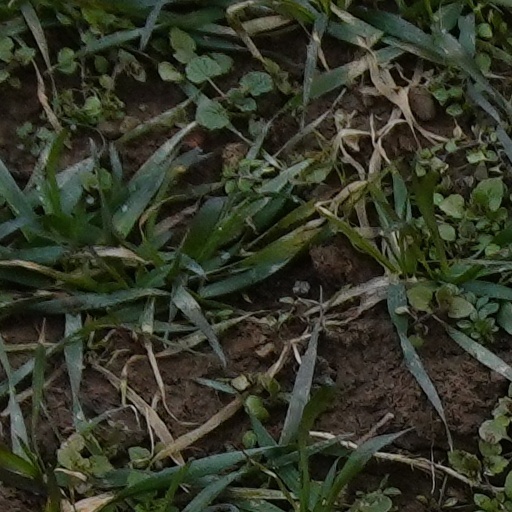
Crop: wheat